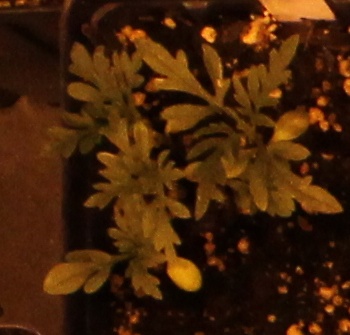
Label: Ragweed